Mercedes-Benz Sprinter

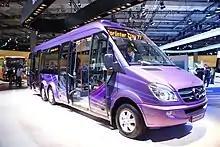
A Mercedes-Benz Sprinter City 77 minibus

This is the smallest of the Sprinter minibuses. There are 4 sub-variants: the 23, 33, 35, and 45. It has 8-18 seats and is 6.9-7.4 metres long. It has 4 doors: 1 on either side of the driver and front passenger seats (which, like in a van, are segregated from the main passenger compartment), a sliding door in the middle, which goes into the rear passenger seating area, and a set of double doors at the back going into the disabled area with an elevator that can be extended out of the doors when they are open.